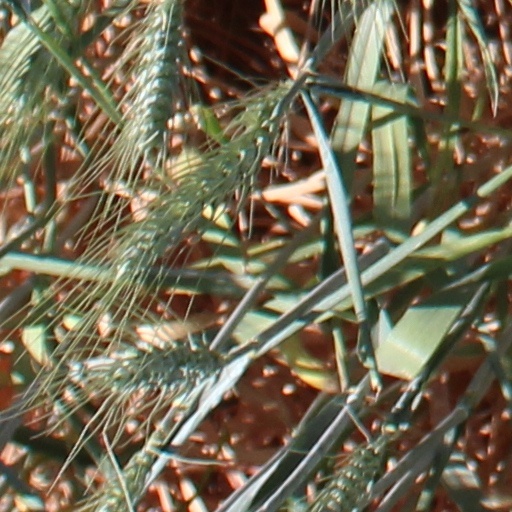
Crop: wheat